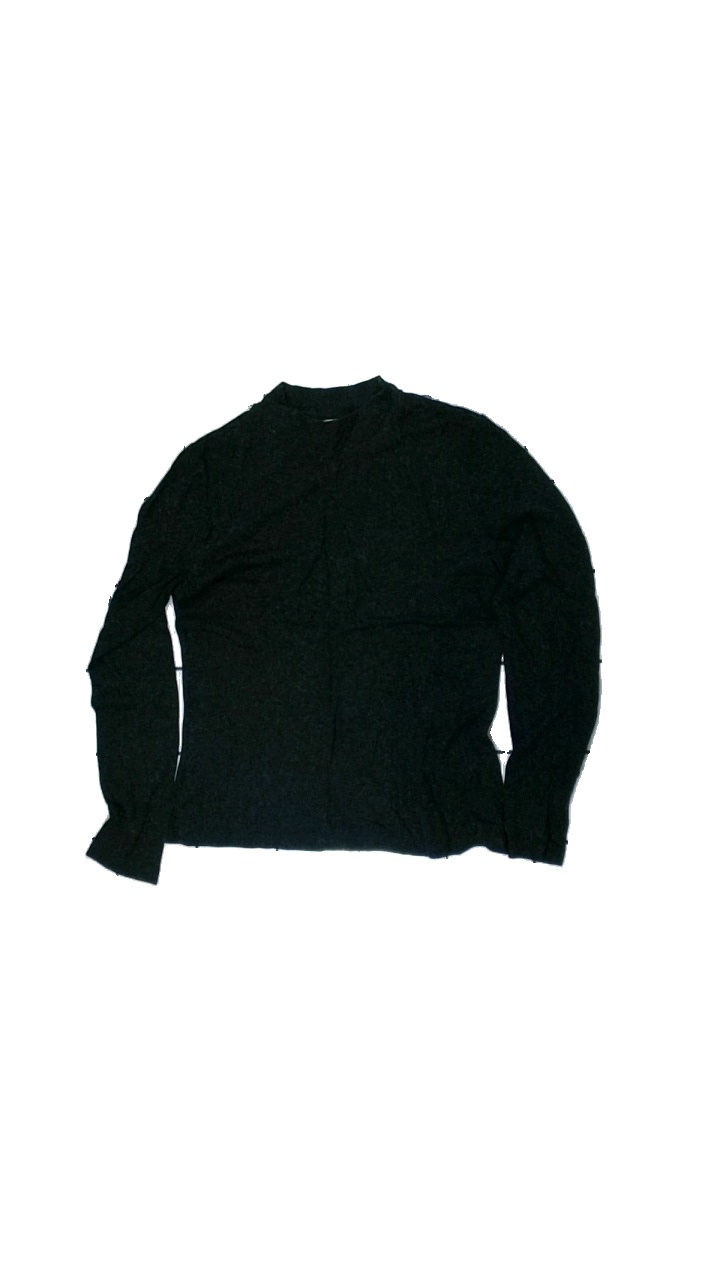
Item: Top (Ladies)
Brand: Gina Tricot
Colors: Black
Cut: Regular, C-collar
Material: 100% viscose
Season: All
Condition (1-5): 3
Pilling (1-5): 2
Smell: Minor
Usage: Recycle
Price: <50